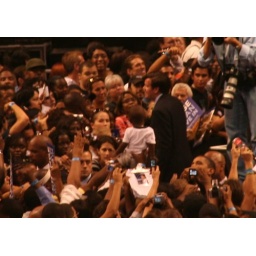
Passing the baby boy in the white shirt (Sen. Obama is in the lower right corner)